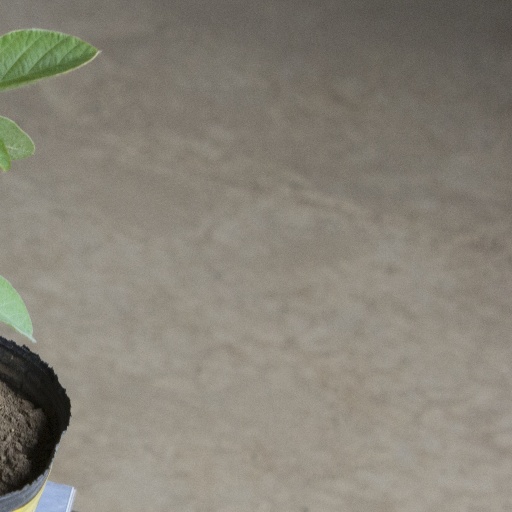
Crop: soybean